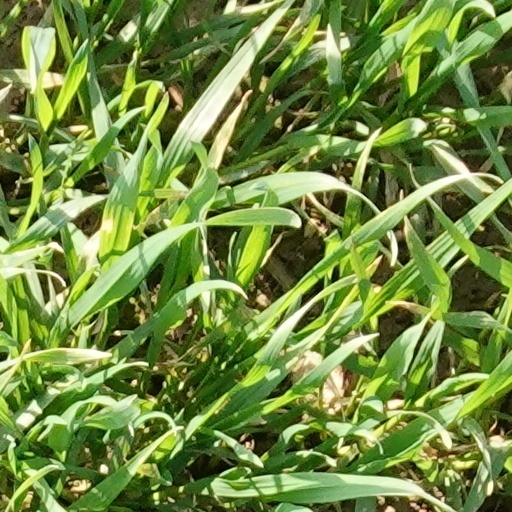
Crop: wheat